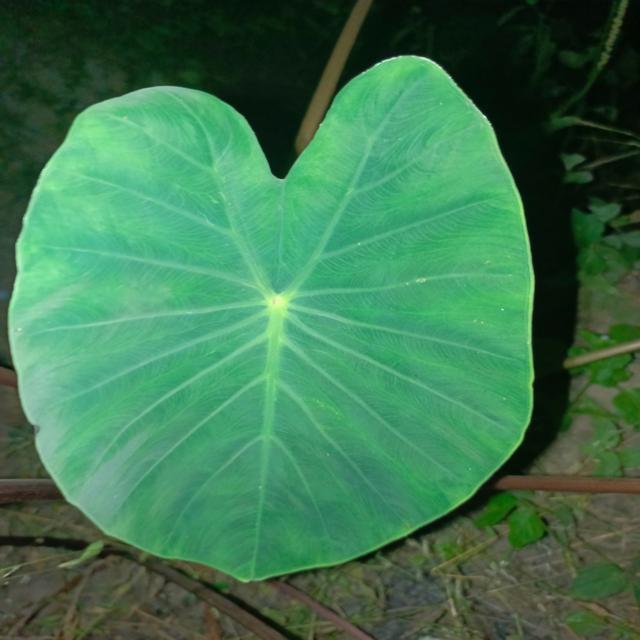
Label: Healthy